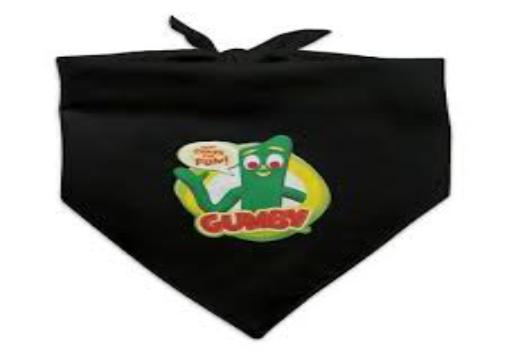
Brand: gumby
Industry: Clothes